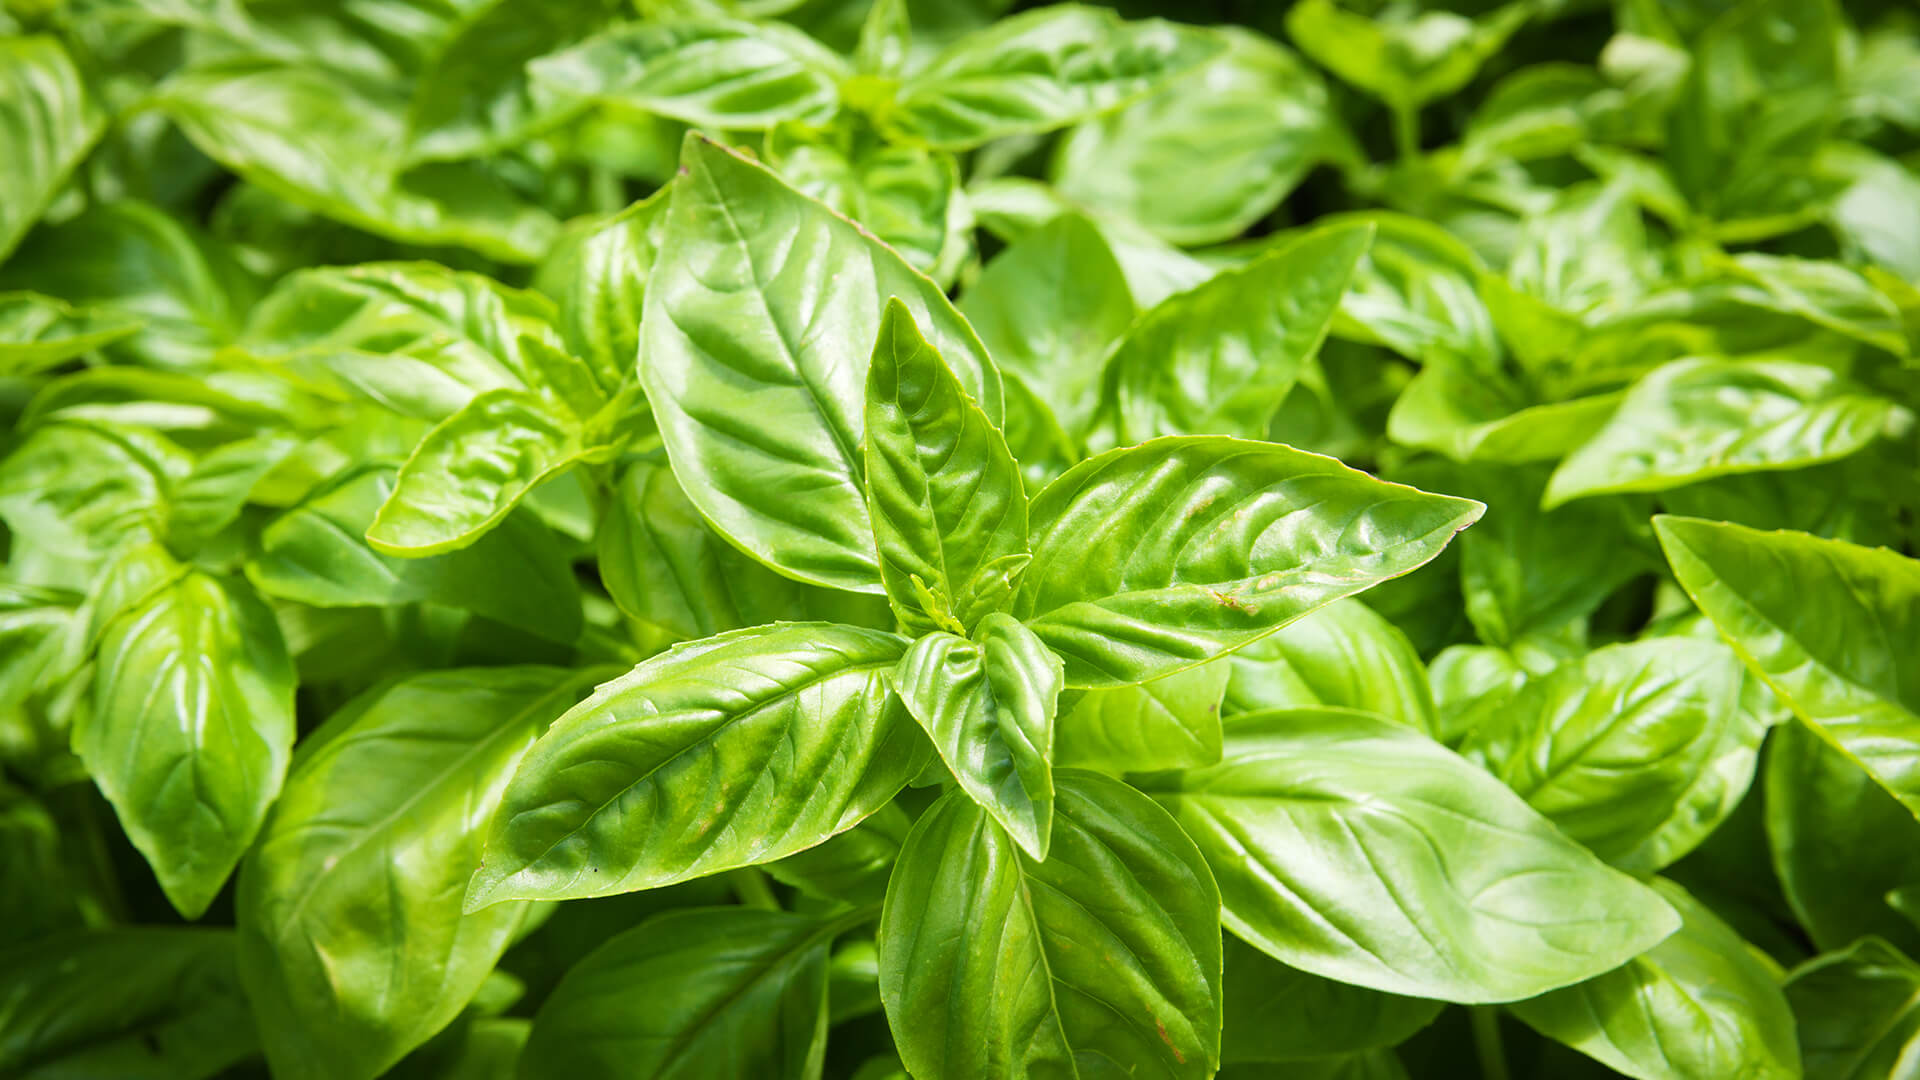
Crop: unknown
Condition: basil